Dario Fo

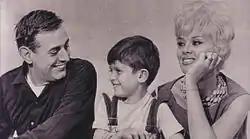
Fo with his wife Franca Rame and their son Jacopo

In 1953, Fo—in collaboration with Parenti and Durano in their own revue company which they called I Dritti (The Stand-ups)—co-wrote, co-directed and designed the sets and costumes for a revue called "Il dito nell'occhio" ("A finger in the eye"). In these early years, Fo has been influenced by the Italian tradition of the actor-author, just like Ettore Petrolini. The title of his first revue referred to that of a column in the Italian Communist Party (PCI) newspaper "l'Unità". "Il dito nell'occhio" consisted of 21 sketches similar in style to "Poer nano" but dealing instead with a satirical history of the world. The last performance, in which Fo played a supporting role, was a box-office success and went on tour after 113 performances at Milan's Piccolo Teatro. 1953 also brought the beginning of Fo's songwriting. He collaborated with Fiorenzo Carpi; all of Fo's plays as far as 1967 would feature Carpi's music. "La luna è una lampadina" ("The moon is a lightbulb"), their first song, is one of Fo's most famous.